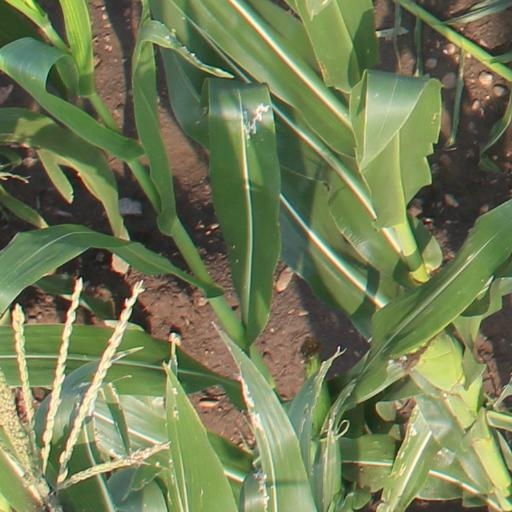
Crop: maize; corn